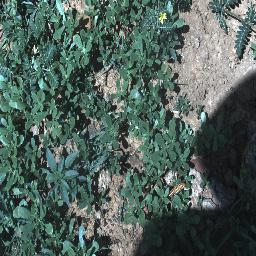
Label: negative